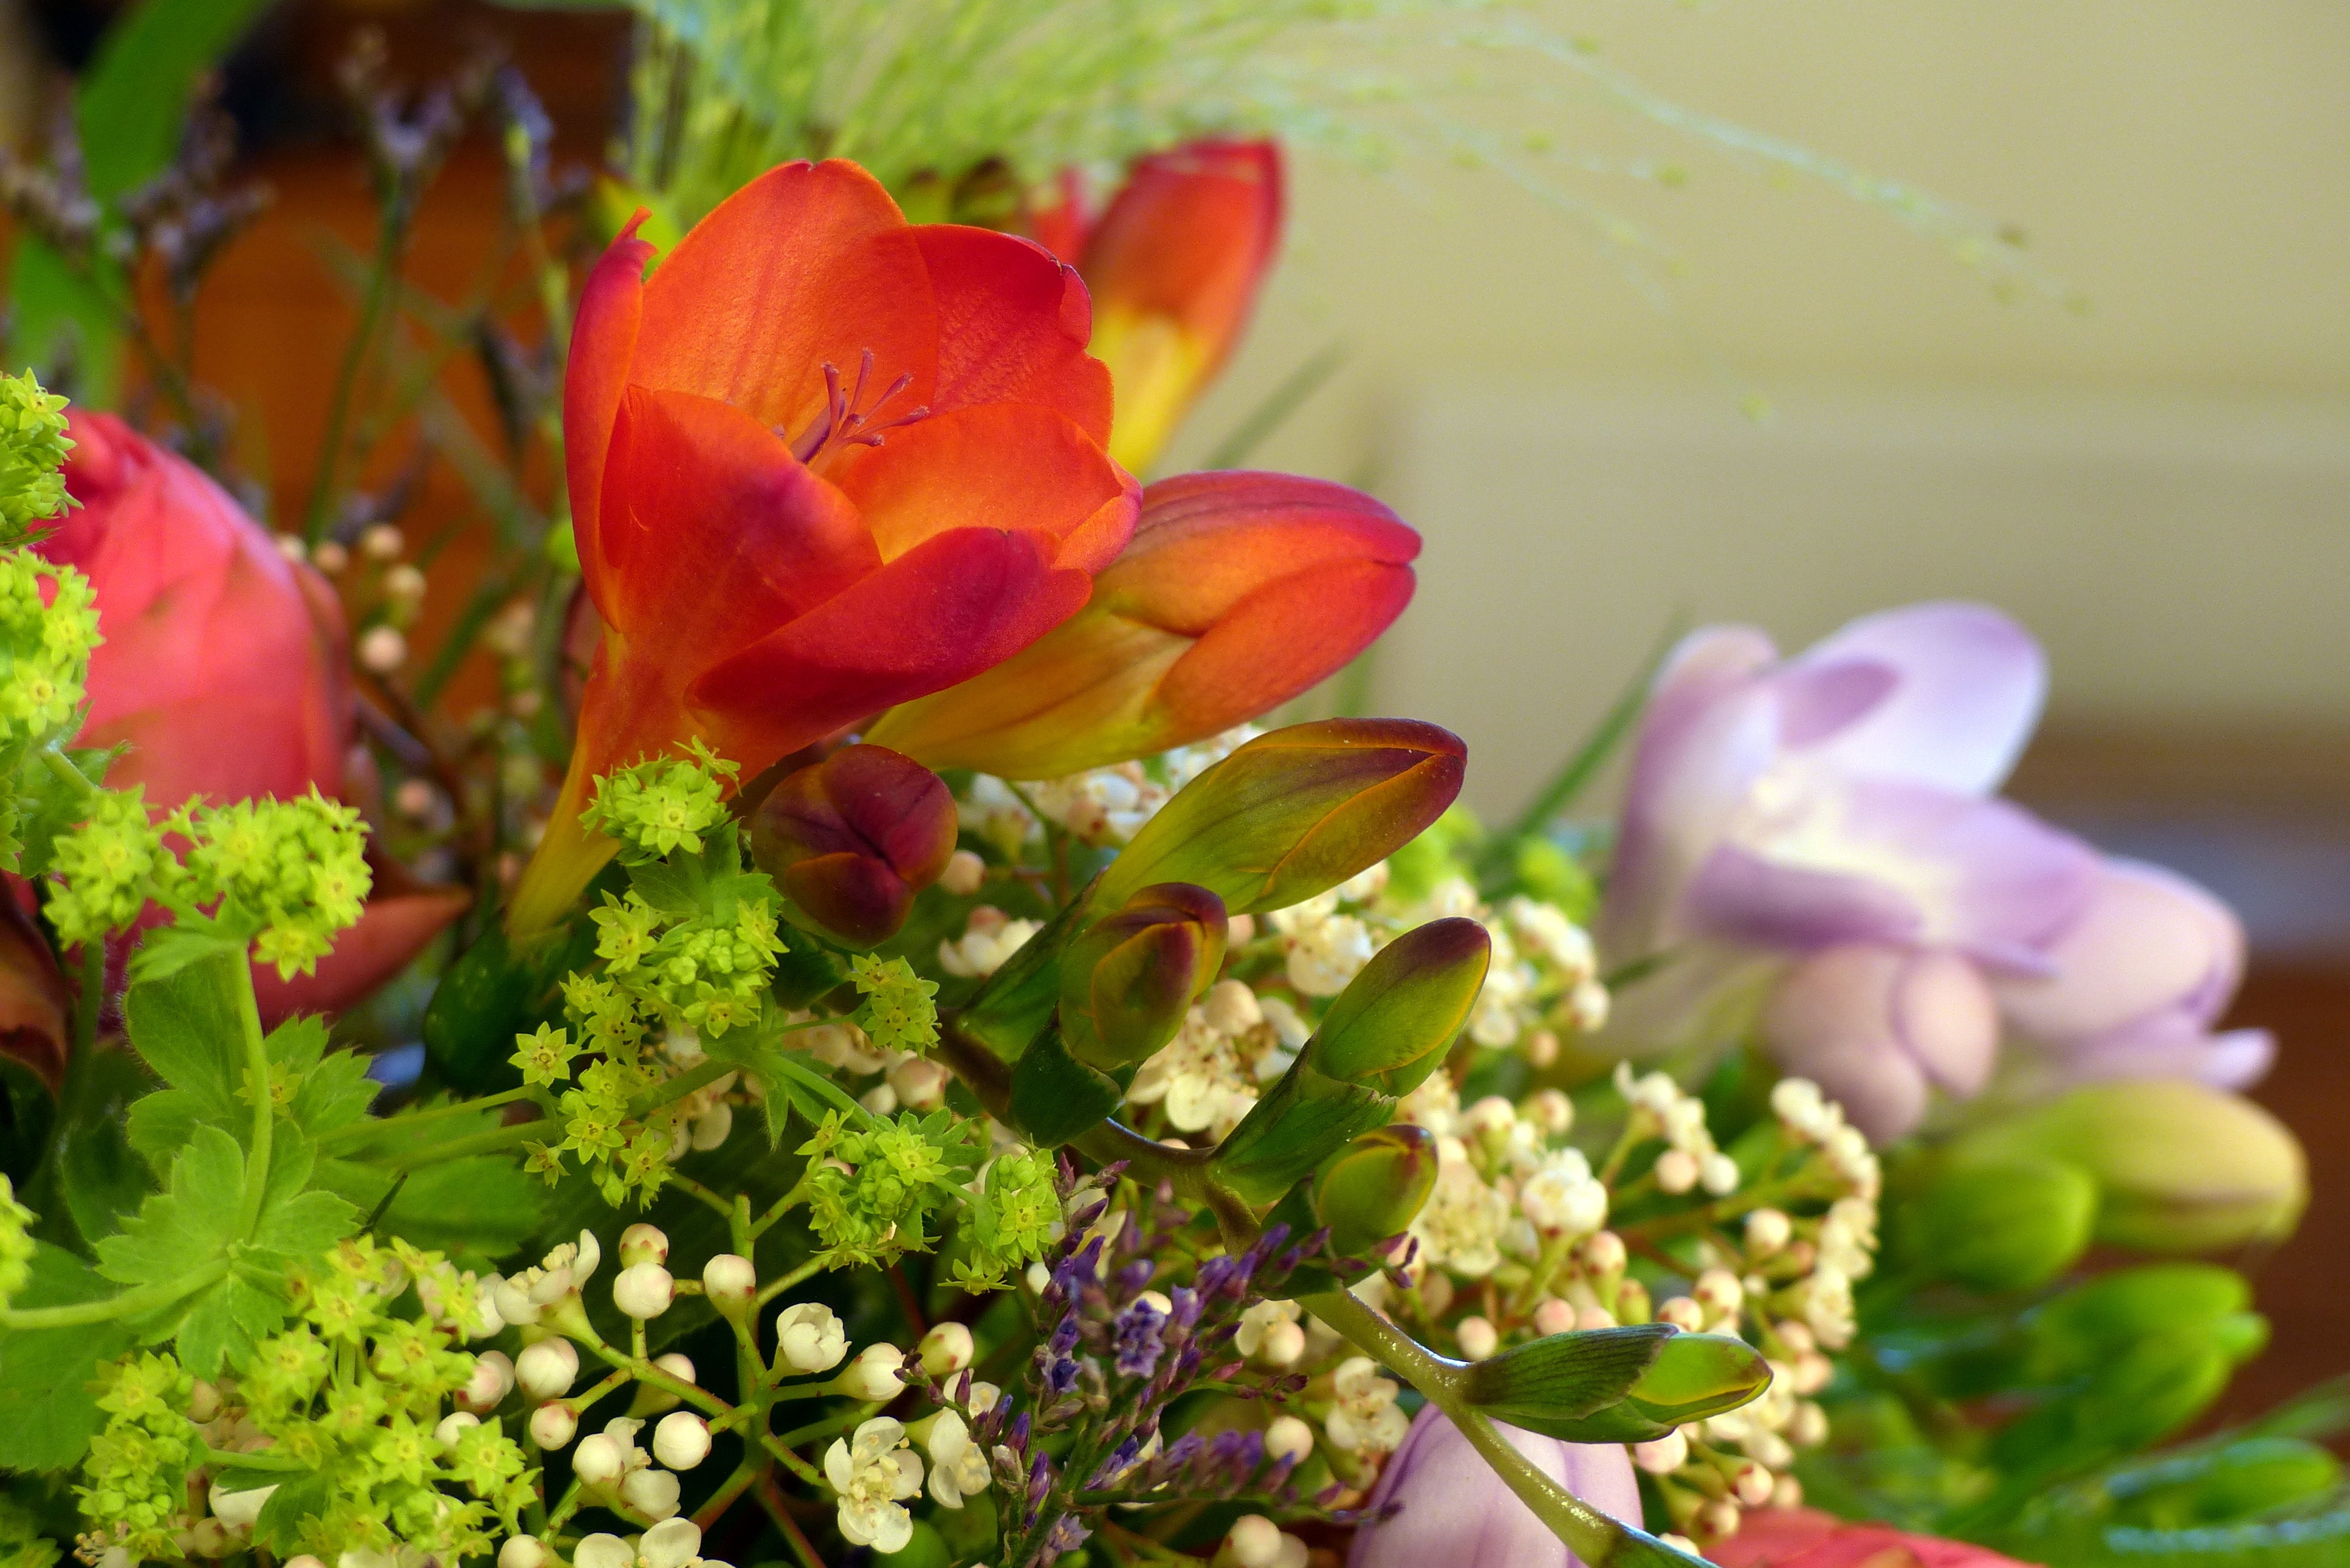
nature, blossom, plant, flower, petal, bouquet, decoration, romantic, colorful, flora, wildflower, flowers, shrub, floristry, macro photography, flowering plant, flower bouquet, floral design, freesia, land plant, flower arranging